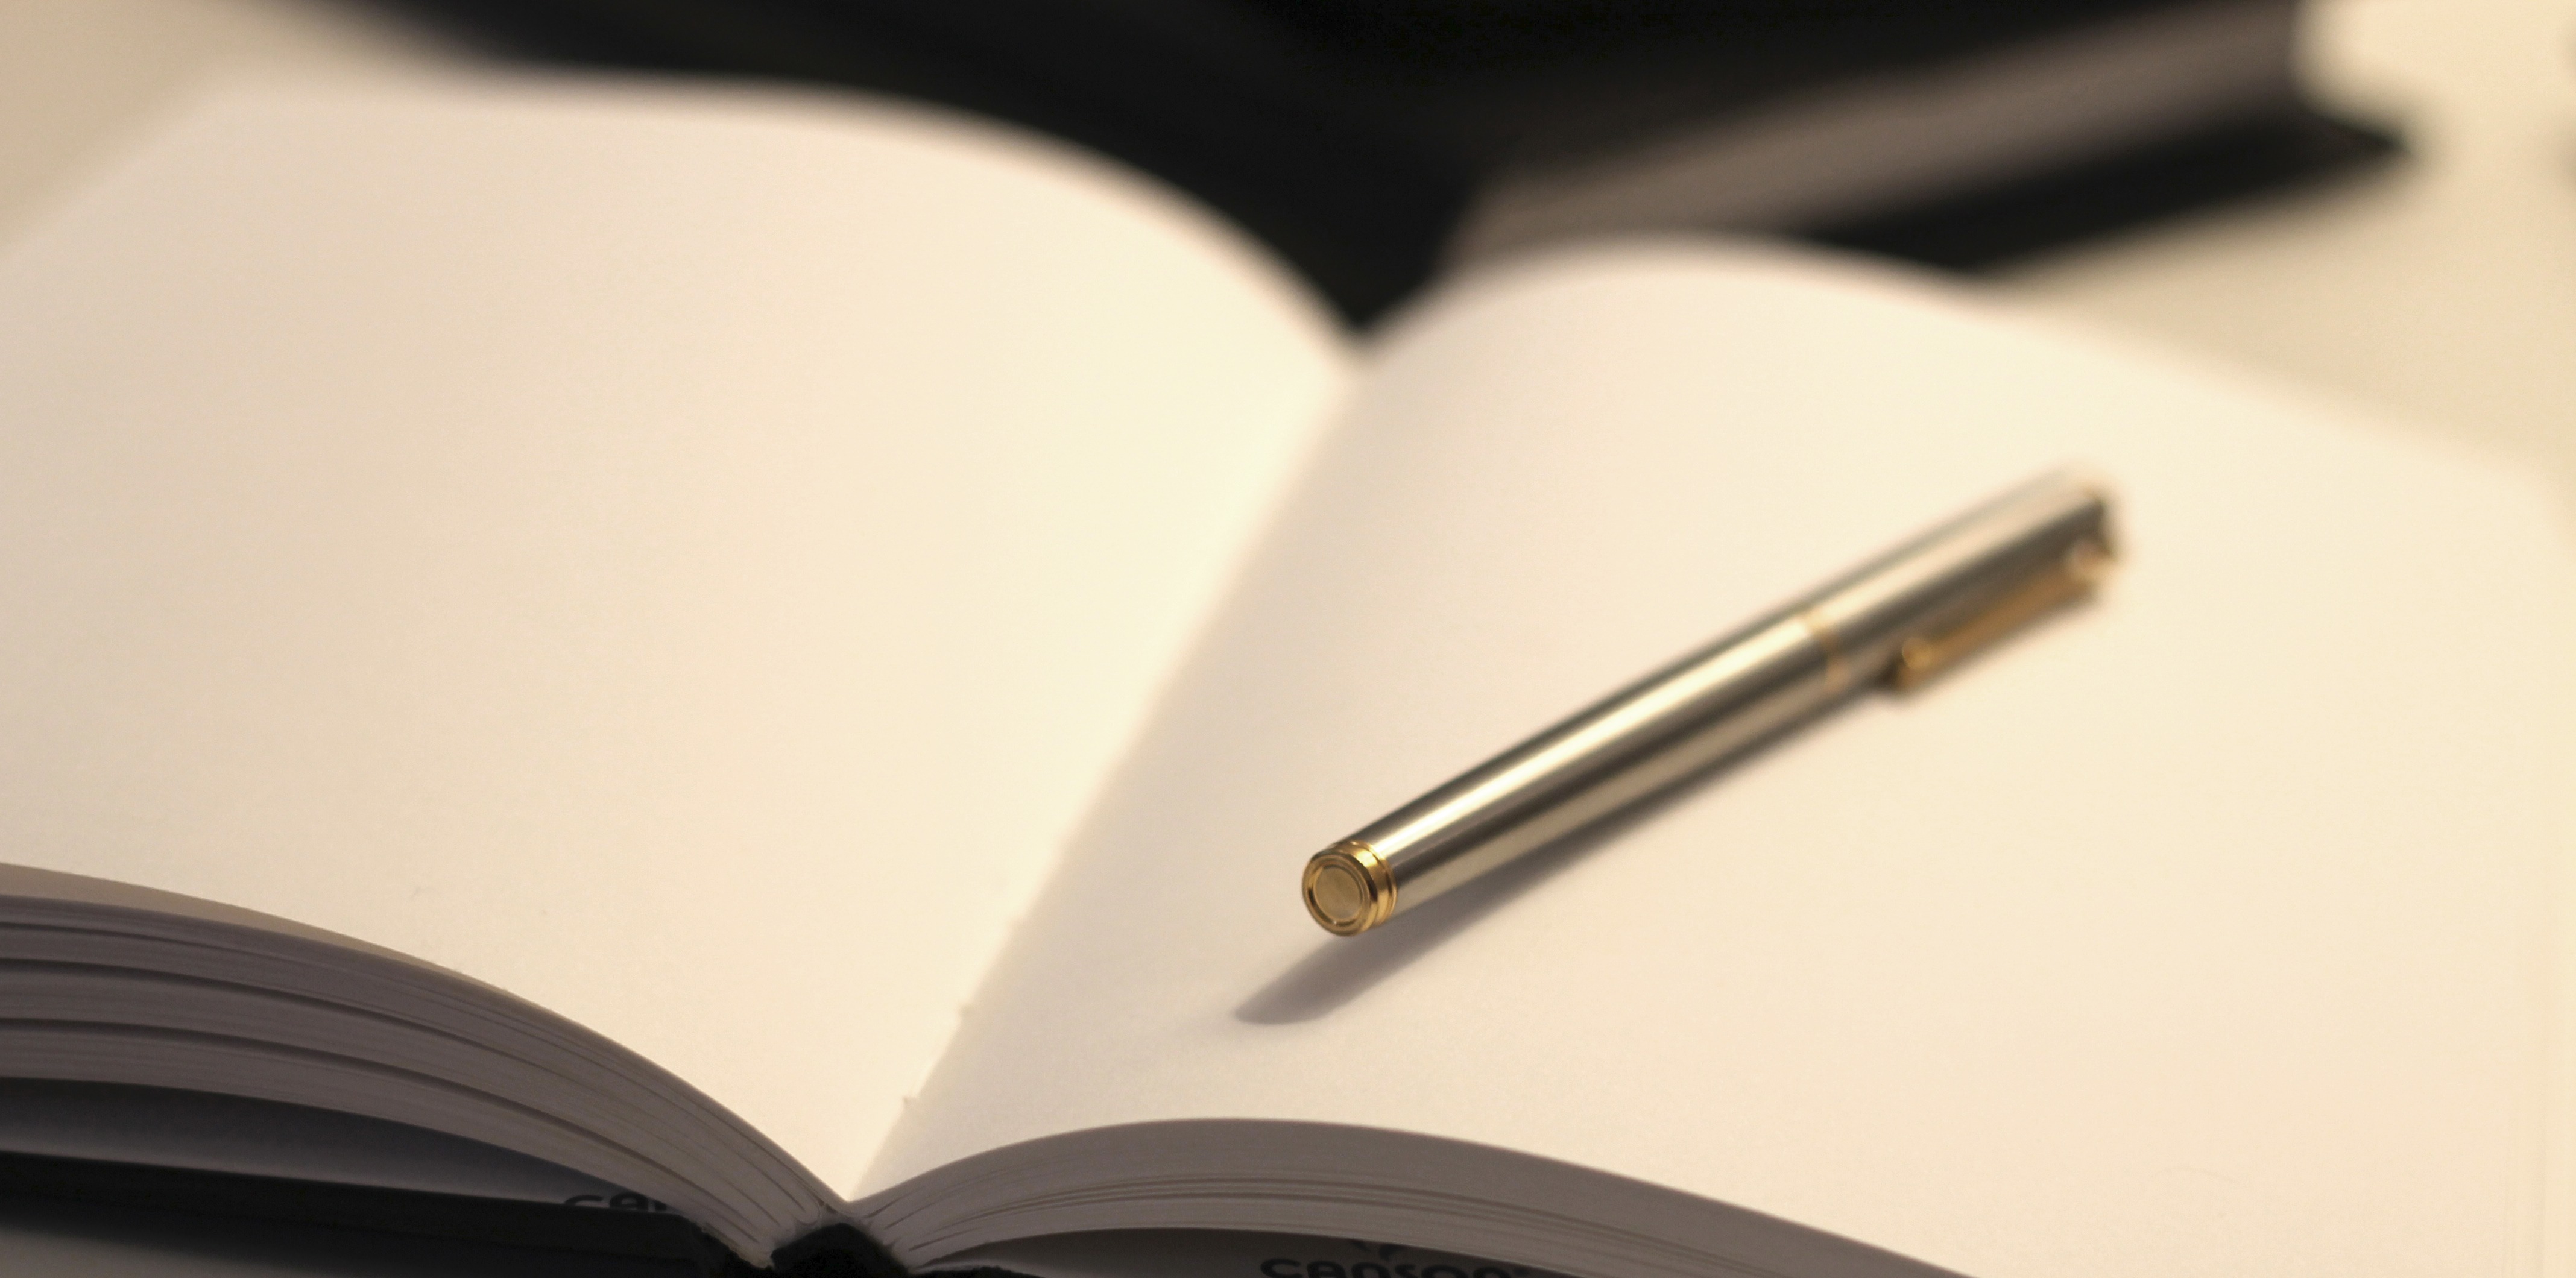
notebook, writing, hand, pen, empty, paper, note, close up, brand, blank, eye, glasses, document